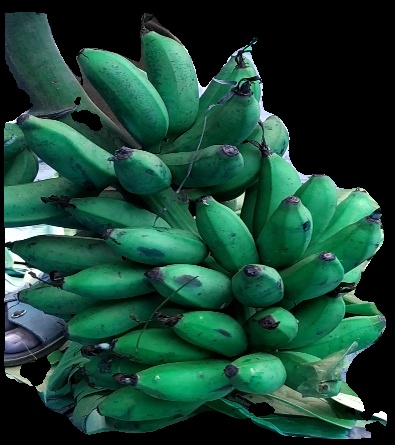
Variety: rasbale
Grade: grade3